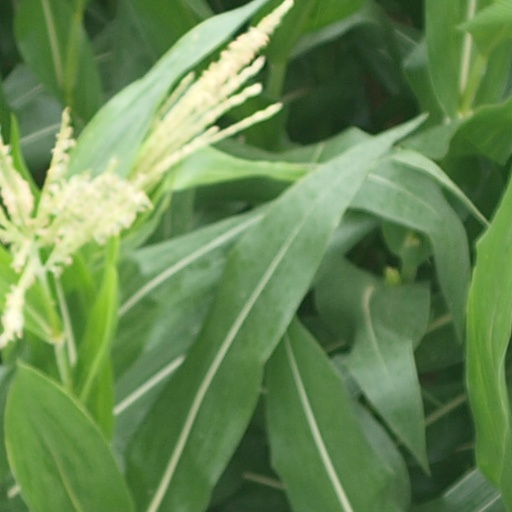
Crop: maize; corn